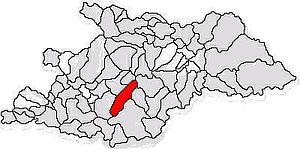
Cernești est une commune roumaine du județ de Maramureș, dans la région historique de Transylvanie et dans la région de développement du Nord-Ouest.